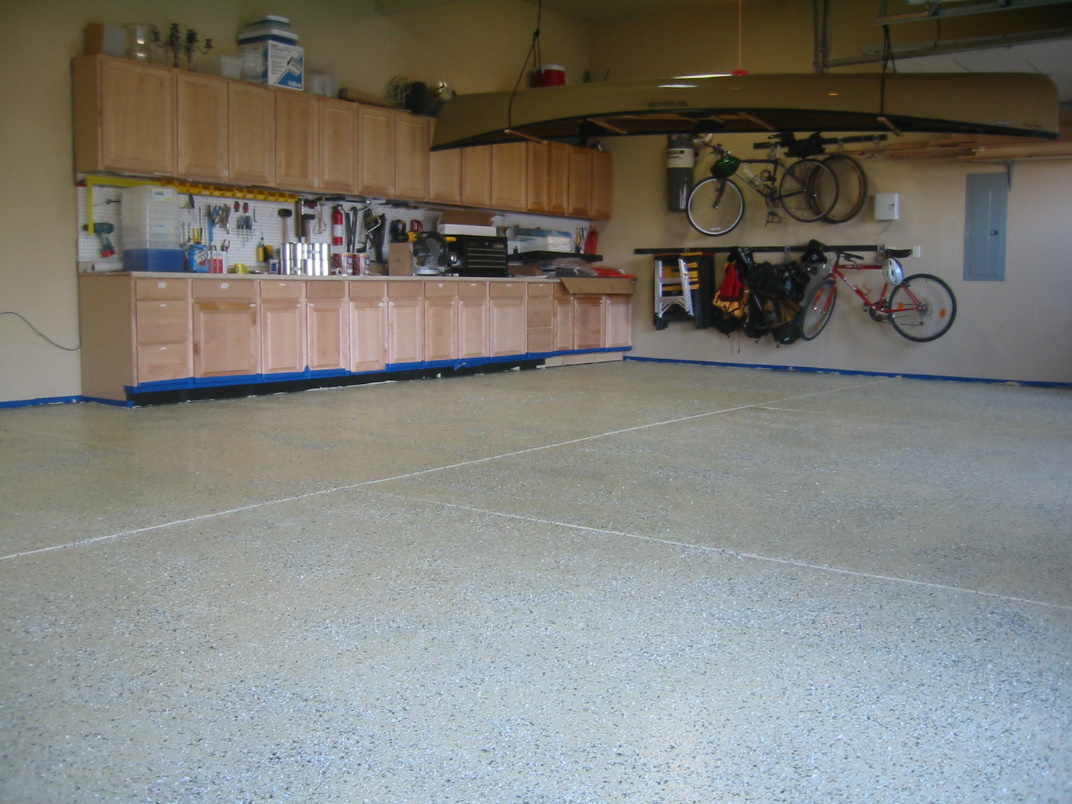
Room type: garage